Sean Guenther

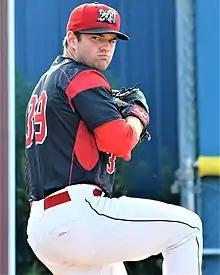
Guenther with the Batavia Muckdogs in 2017

Sean McManus Guenther (born December 29, 1995) is an American professional baseball pitcher for the Detroit Tigers of Major League Baseball (MLB). He has previously played in MLB for the Miami Marlins.